The Ten Thousand Things

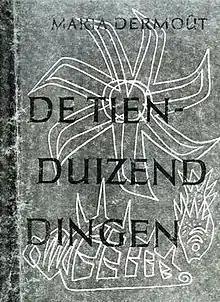
First edition

The Ten Thousand Things (original Dutch: "De Tienduizend Dingen", 1955) is a novel by the Indo-European novelist and writer Maria Dermoût. The story is a rich tapestry of family life against the exotic, tropical background of the Molucca Islands of Indonesia. Although never explicitly stated, the main setting is probably Ambon Island. The story is structured along geographical themes with four major divisions: the Island itself, the Inner Bay, the Outer Bay, and again the Island. Dermout's omniscient narrator is attempting to make sense of the whole generational saga by carefully reflecting on the wonder of this world while revealing some of the horrible evils that the characters commit. After the publication of the English translation by Hans Koning, "Time" magazine listed it as one of the best books of 1958.